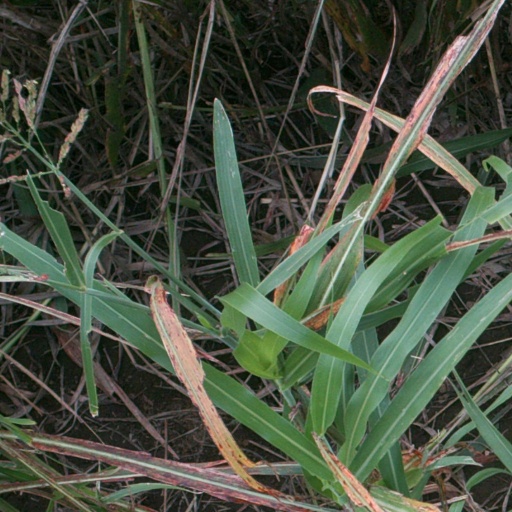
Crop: sorghum